Taiping Lake Gardens

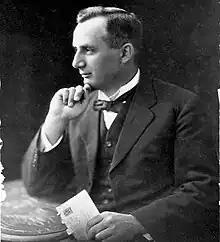
Black-and-white photo of town planner Charles Reade

The Taiping Lake Gardens was originally a mining ground before it was established as a public garden in 1880. The idea of a public garden was the brainchild of Colonel Robert Sandilands Frowd Walker. The garden was developed by Charles Compton Reade (1880–1933), who was also responsible for planning the Kuala Lumpur garden town, together with Lady Swettenham.